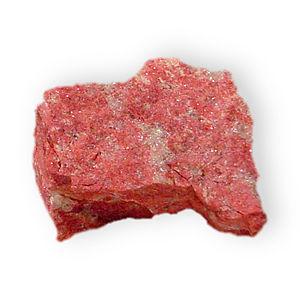
La zoïsite est une espèce minérale du groupe des silicates sous-groupe des sorosilicates de formule Ca₂Al₂(SiO₄)₃ avec des traces de Fe;Mn;Mg;Cr;Ti;Ca;Na;V;Sr;H₂O. Elle peut donner des cristaux striés jusqu'à 10 cm. Dimorphe de la clinozoïsite, elle fait partie du groupe de l'épidote.